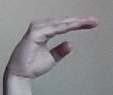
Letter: jeem